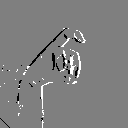
ASL letter: x